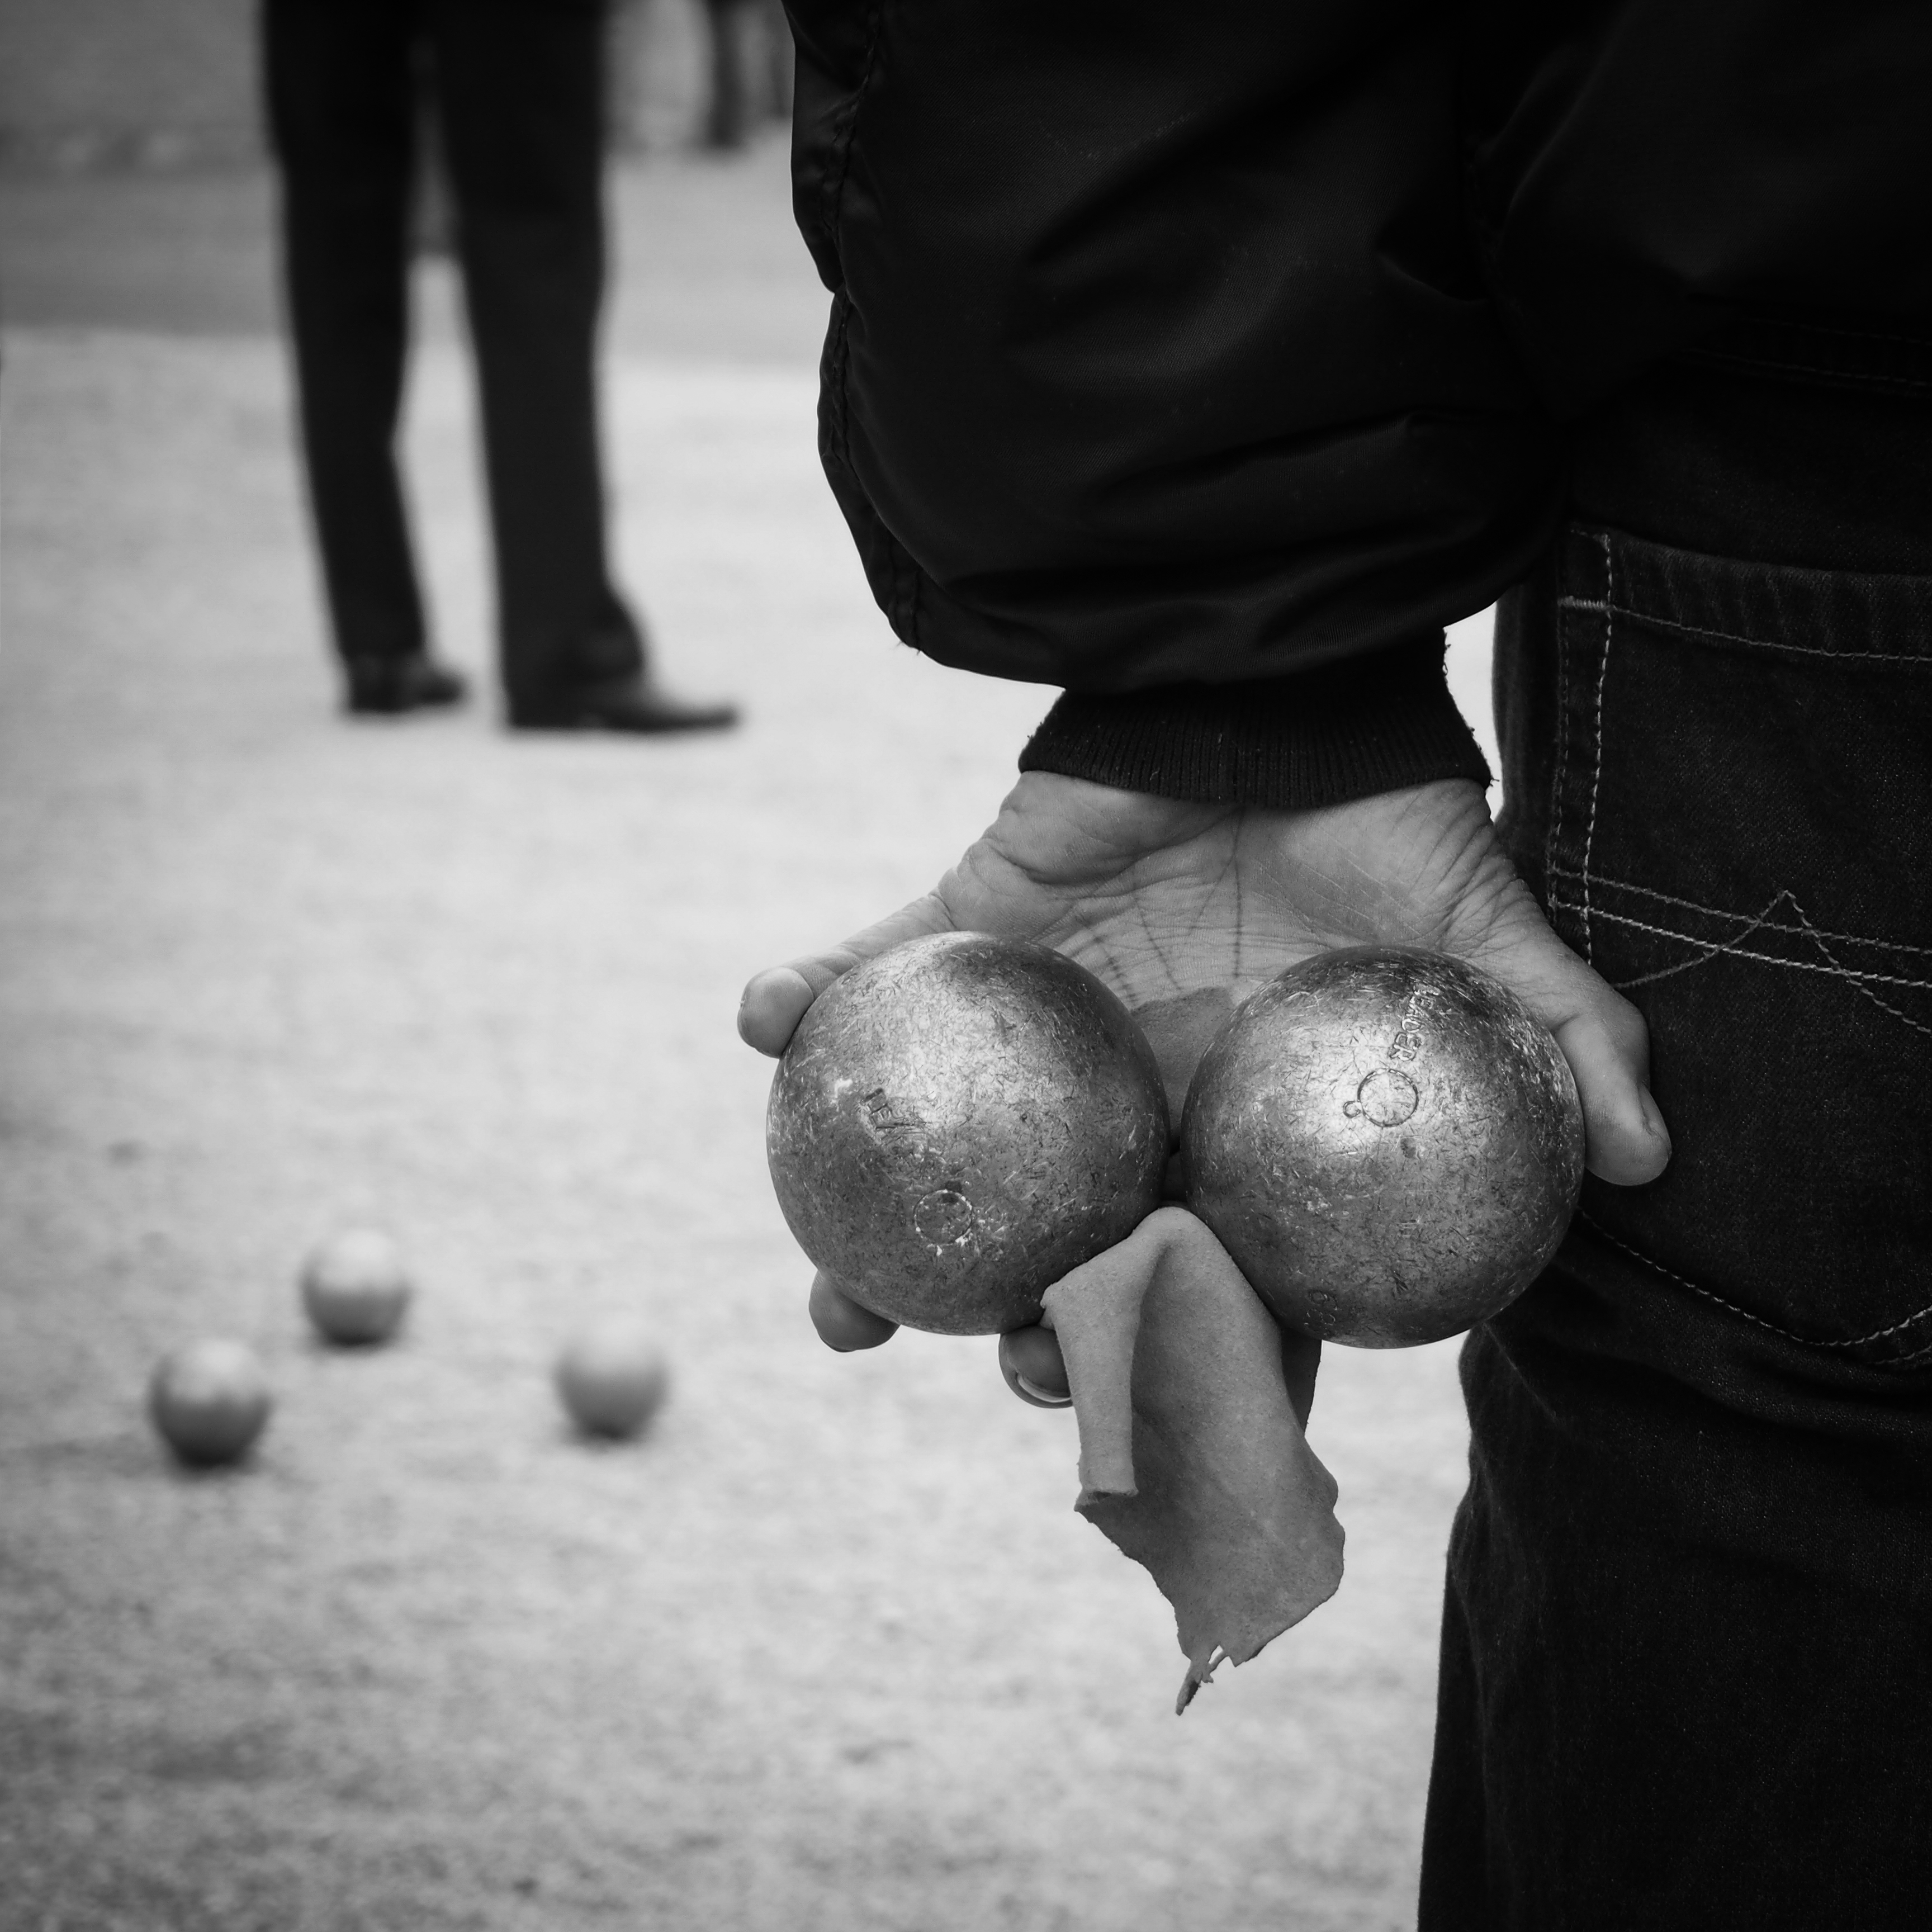
hand, man, black and white, white, street, photography, ebook, male, leg, sitting, training, black, monochrome, close up, streetphotography, flickr, thomas, video, olympus, photograph, luzern, omd, fuji, leica, monochrom, leuthard, hcb, thomasleuthard, interaction, monochrome photography, human positions